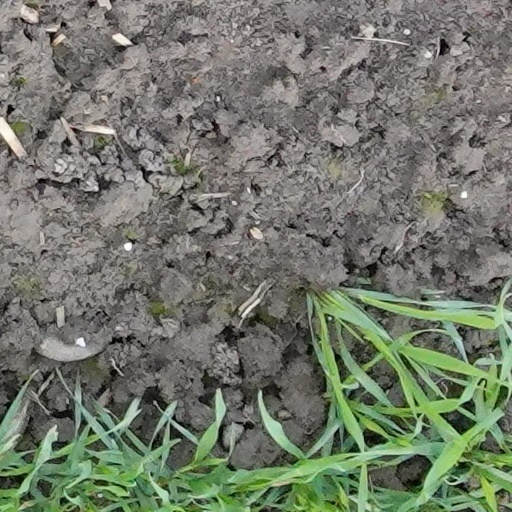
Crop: wheat